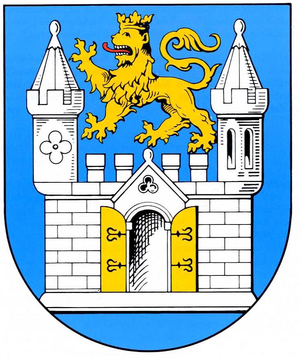
Wunstorf est une ville allemande située en Basse-Saxe, dans de la Région de Hanovre. C'est aujourd'hui un des grands sites touristiques de Basse-Saxe compte tenu de la présence, sur le territoire de la commune, du Lac de Steinhude.